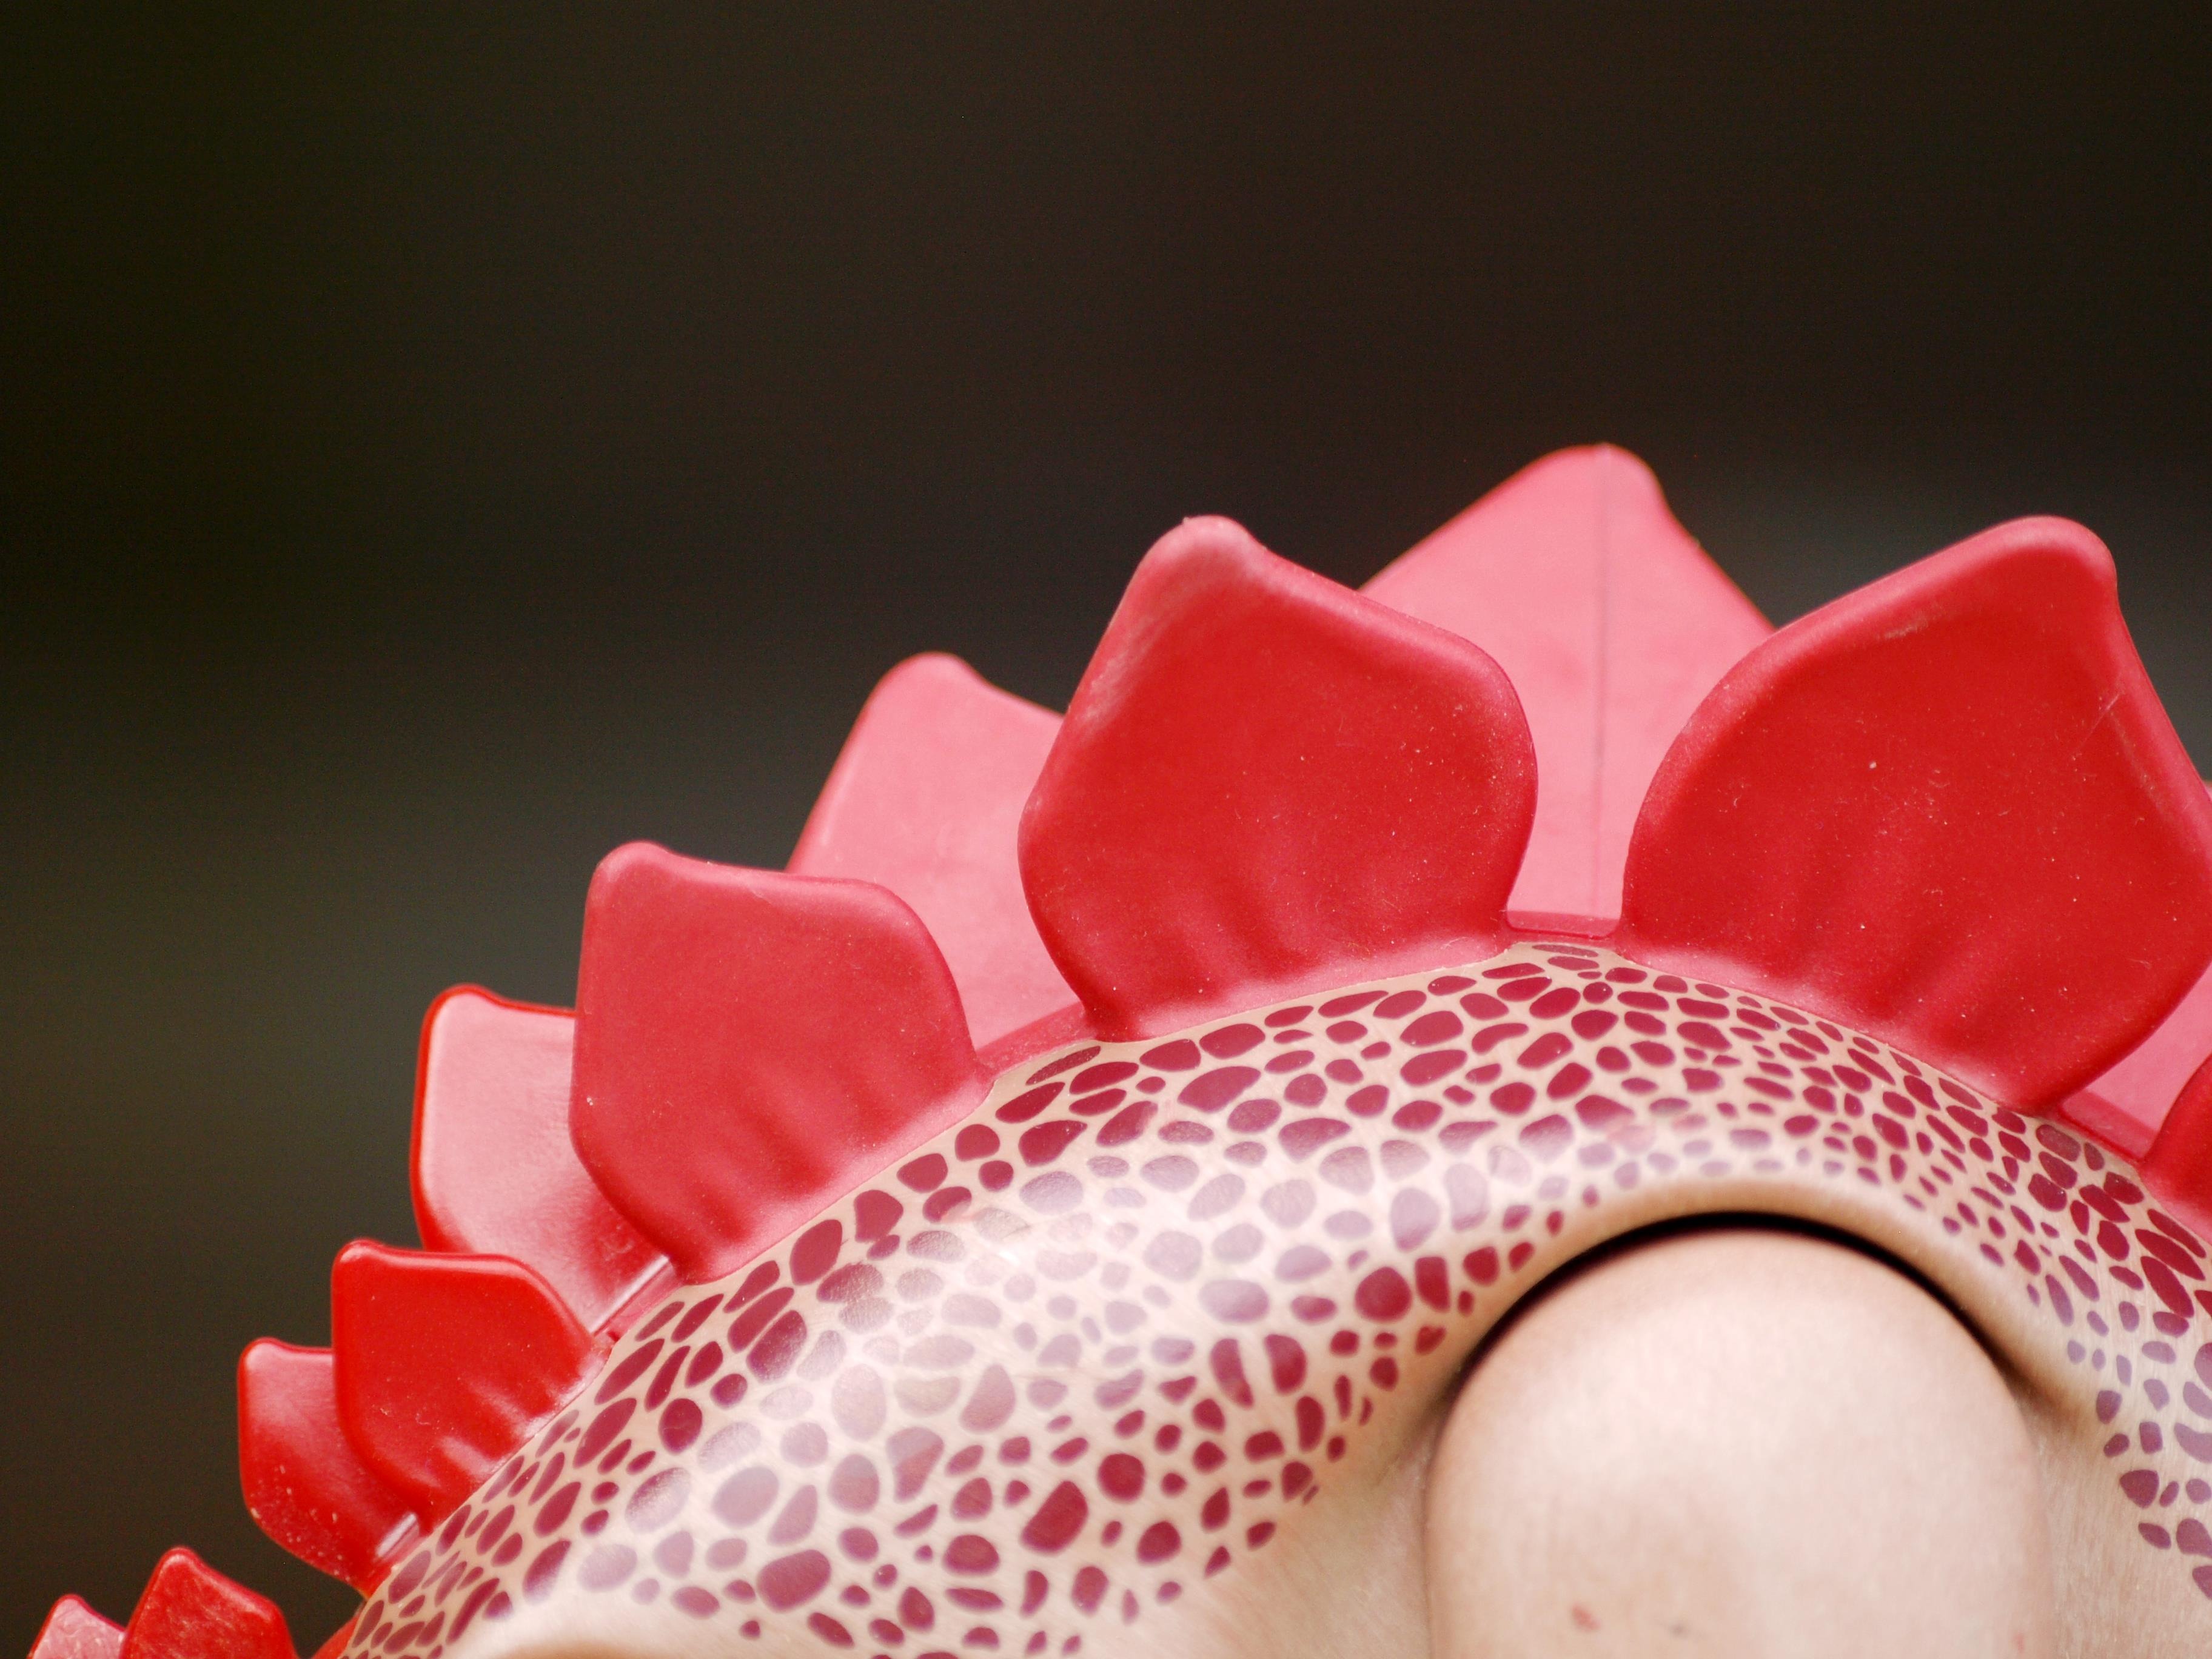
hand, plant, flower, petal, red, clothing, pink, close up, playmobil, toys, organ, replica, dinosaur, macro photography, dino, fashion accessory, hair accessory, stegosuarus